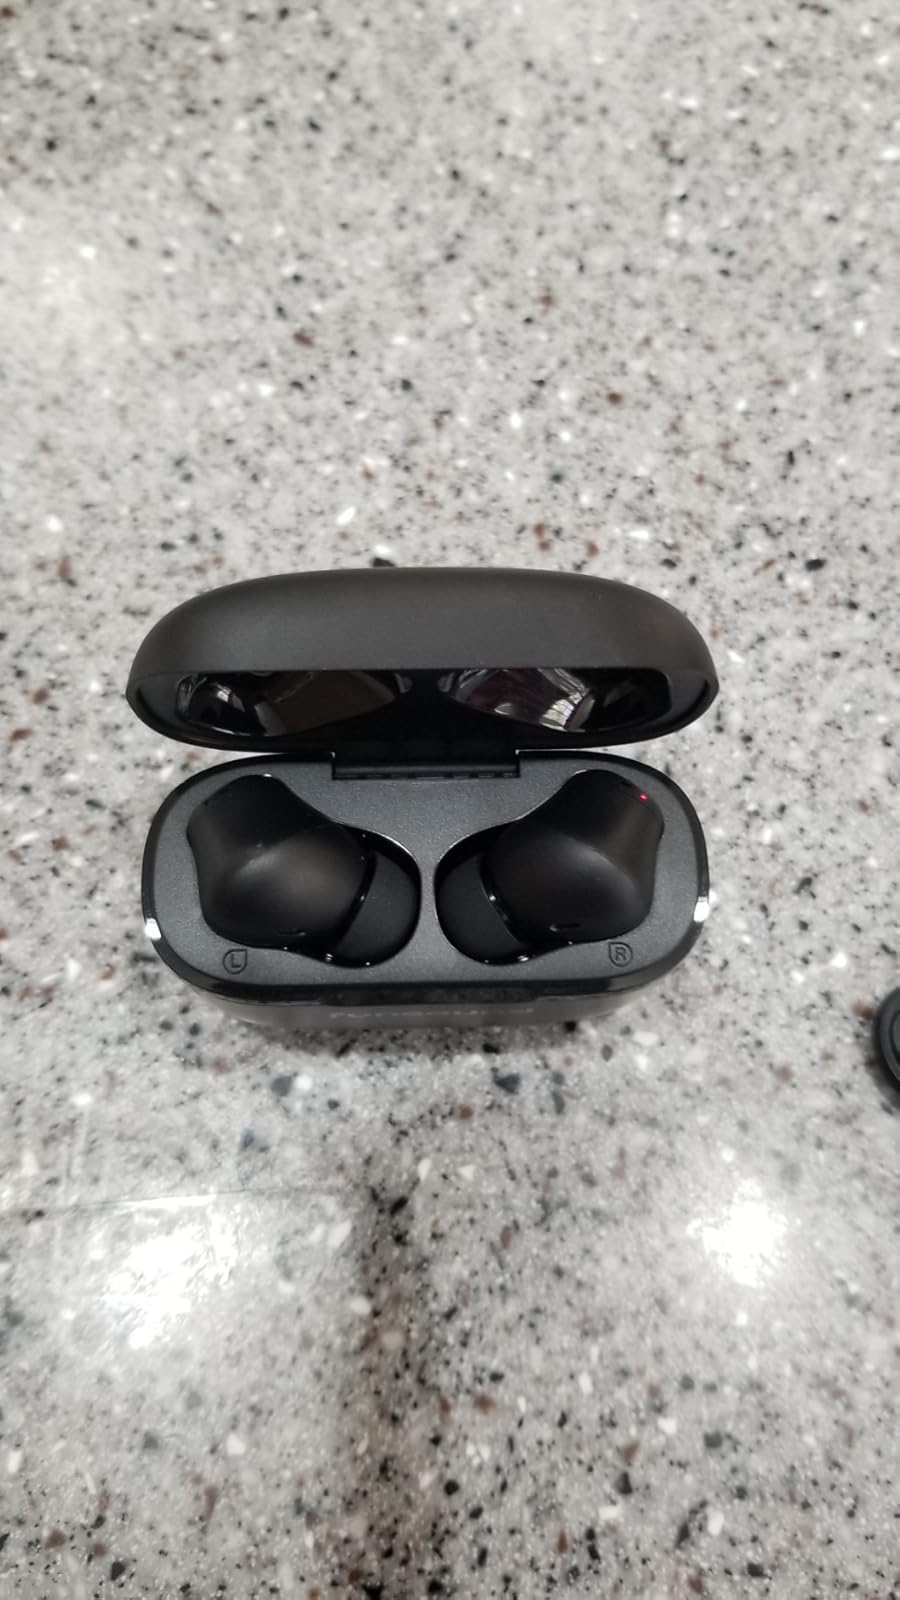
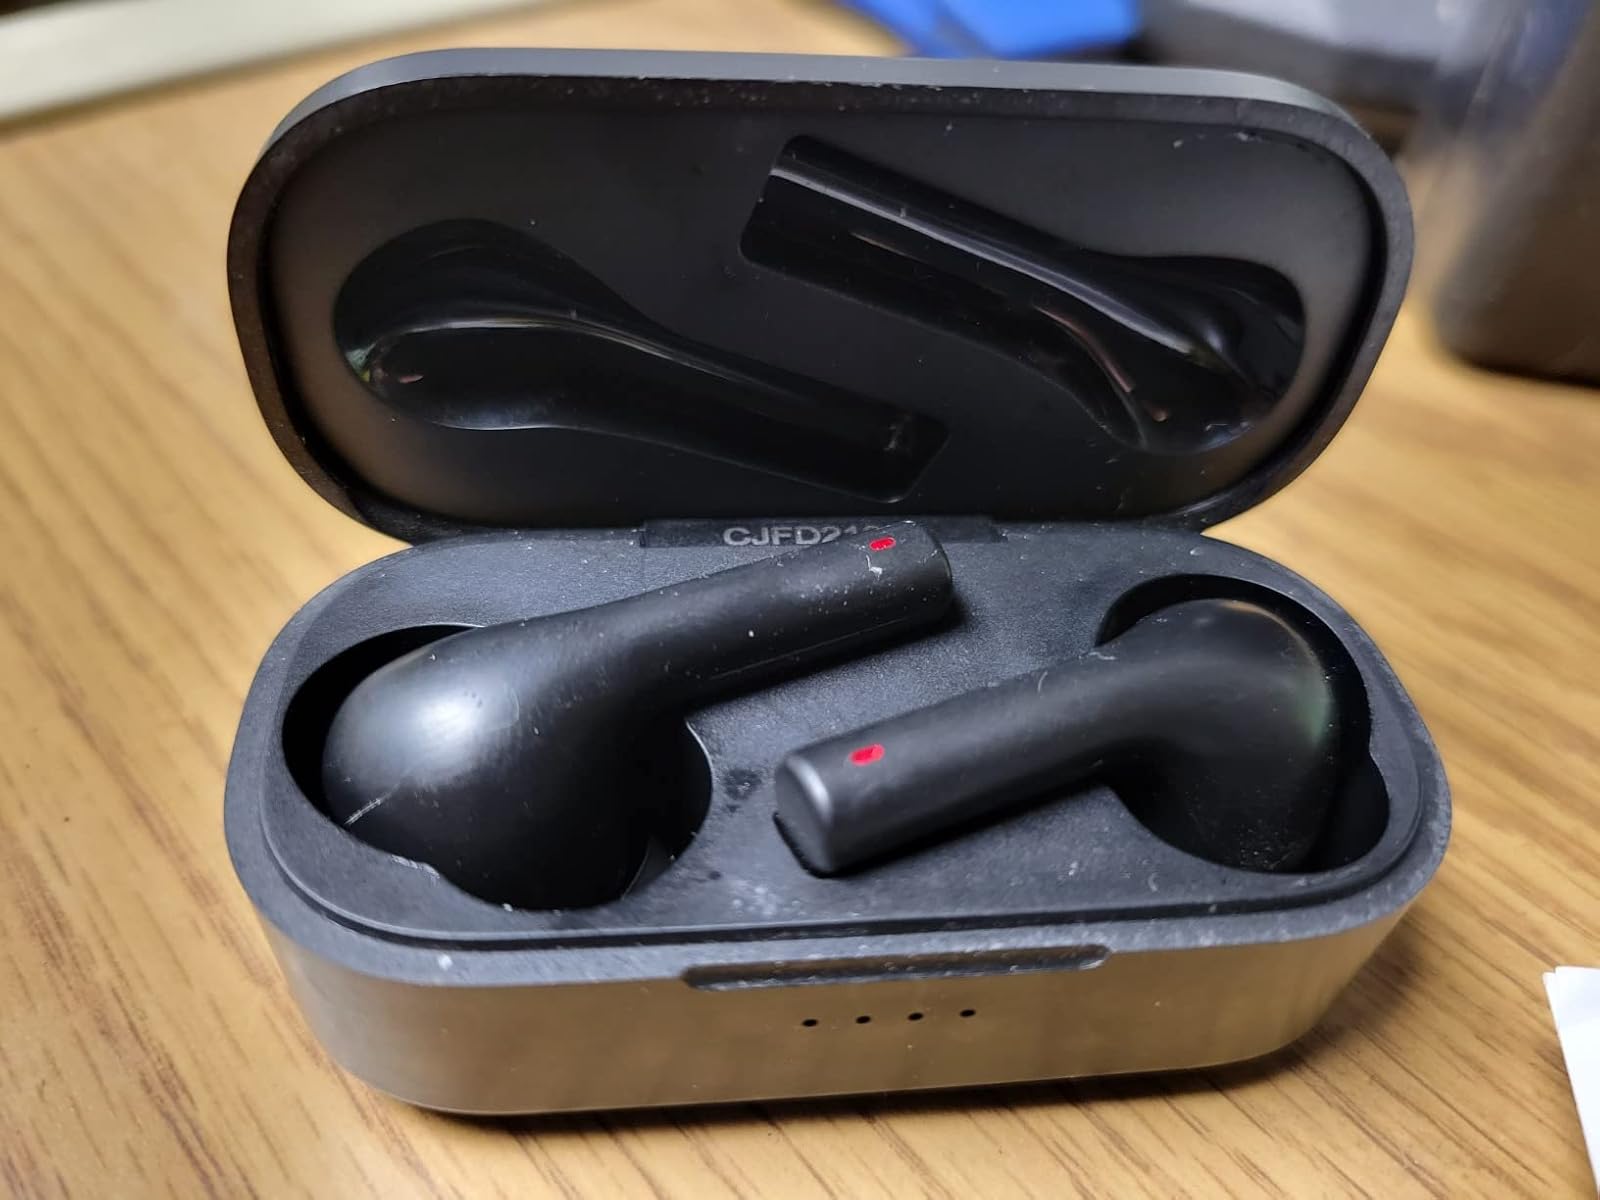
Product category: earbuds
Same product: no